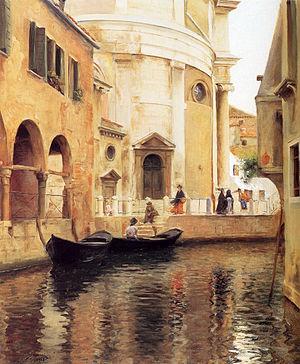
Le rio de la Madalena est un canal de Venise dans le sestiere de Cannaregio.